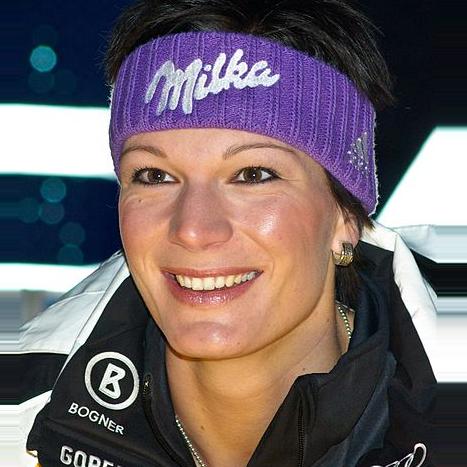
Age: 24